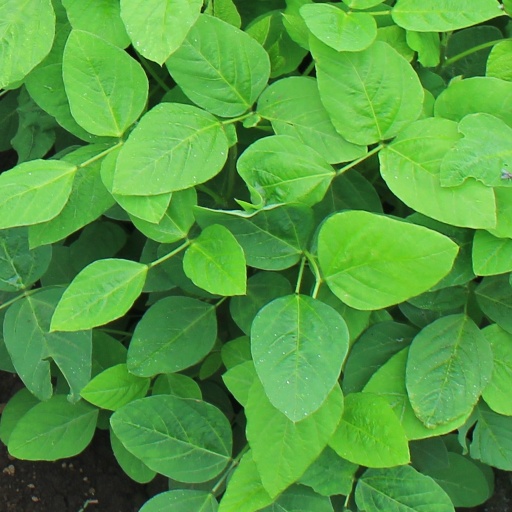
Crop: soybean